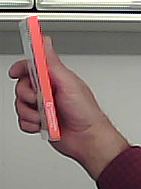
Product: kinder_chocolate